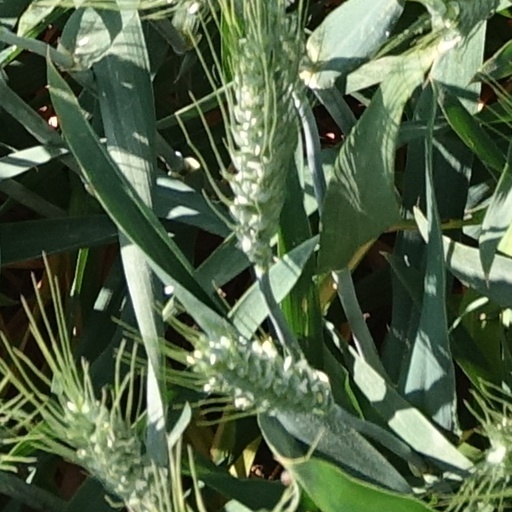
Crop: wheat